Gus Meins

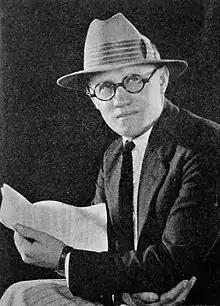
From a 1925 magazine

Gus Meins (March 6, 1893 – August 1, 1940), born Gustave Peter Ludwig Luley, was an American film director. He was born in Frankfurt, Germany.